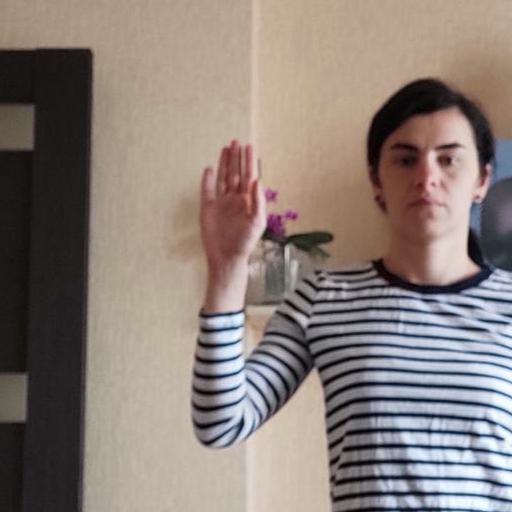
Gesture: stop